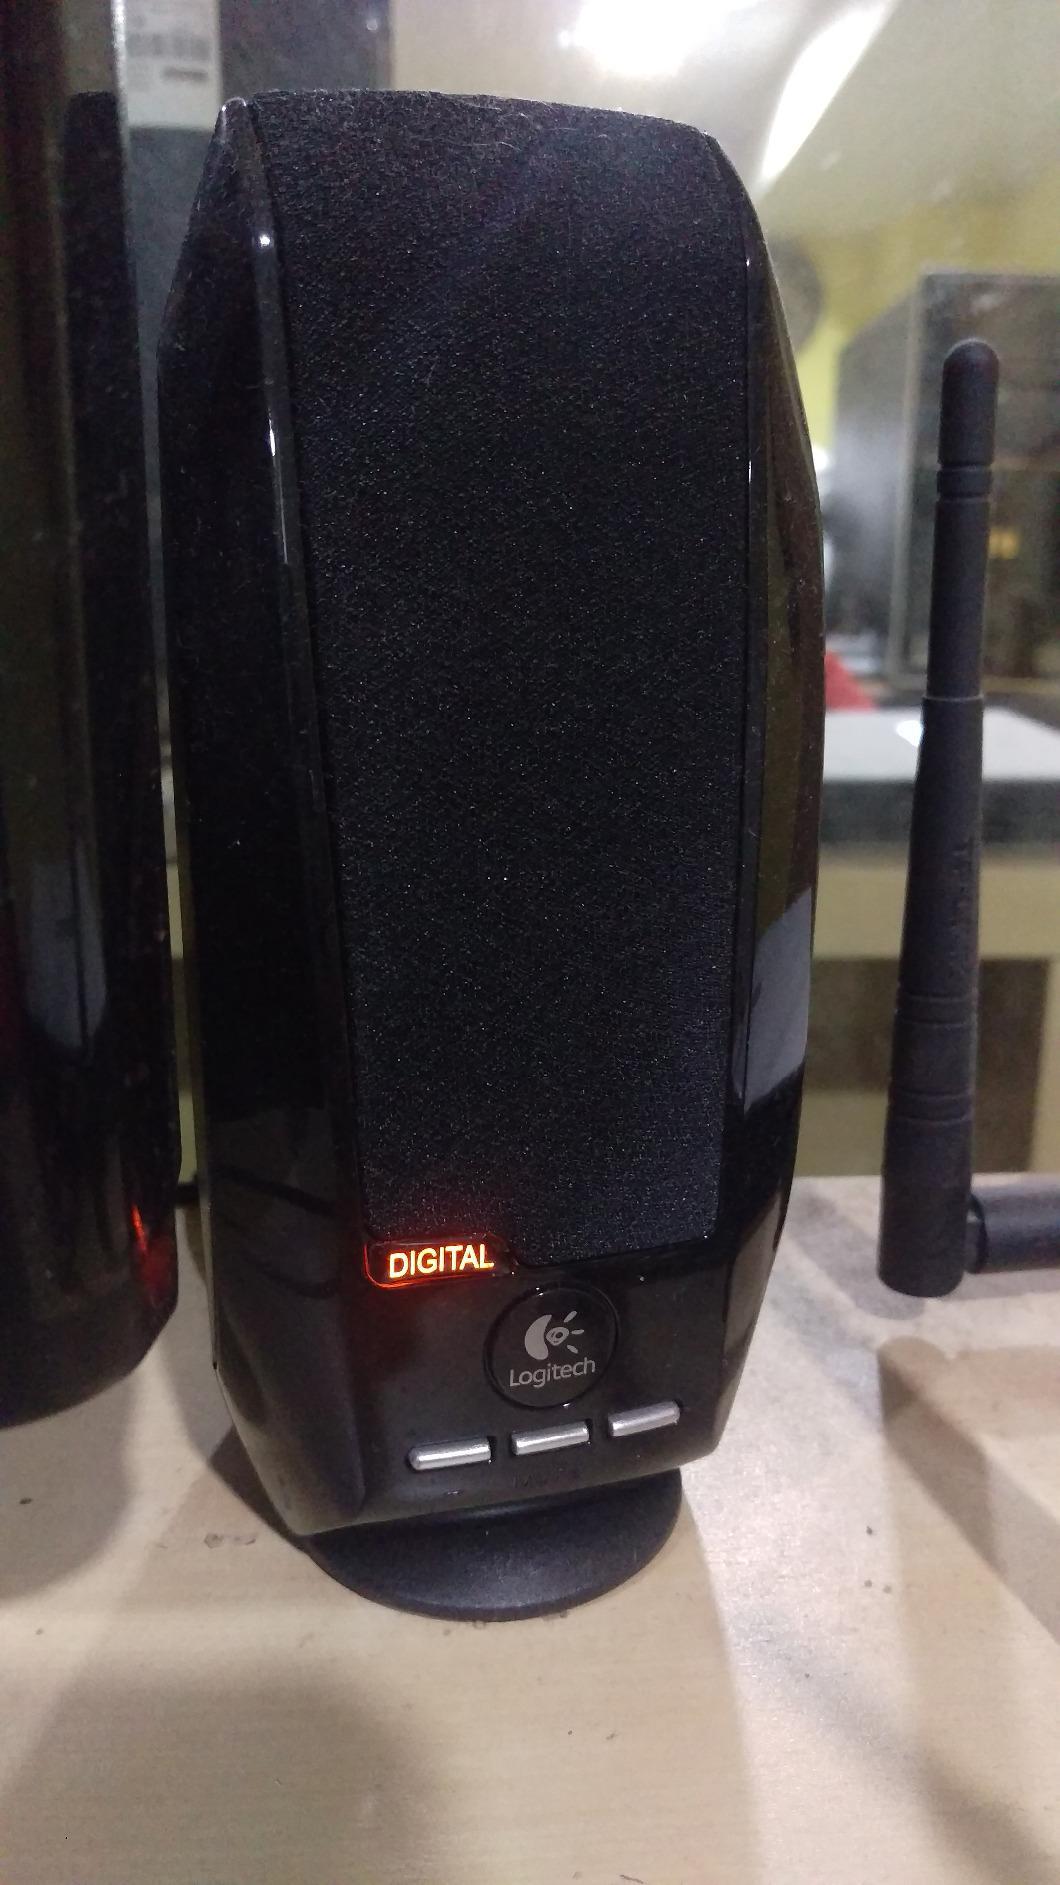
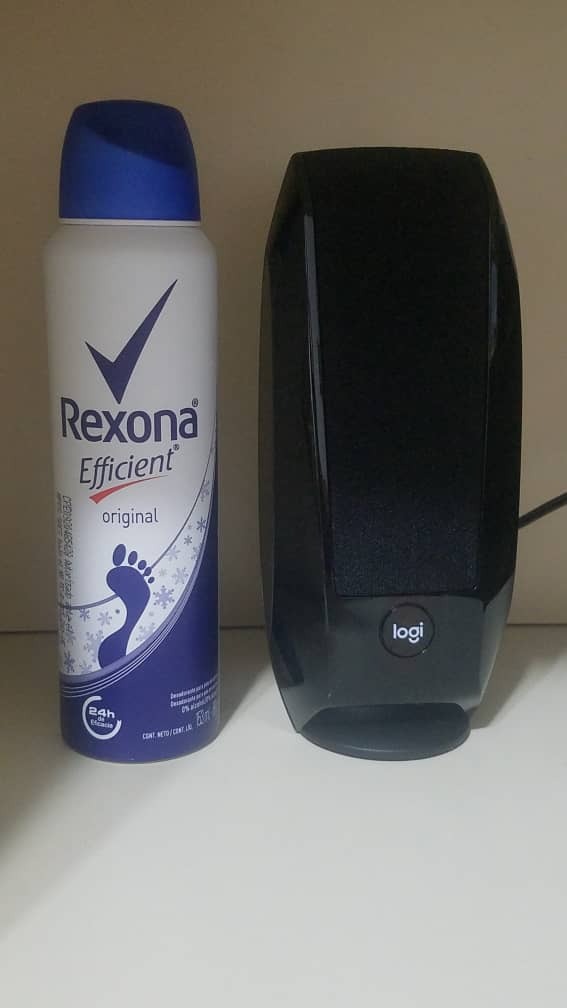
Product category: speaker
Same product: yes